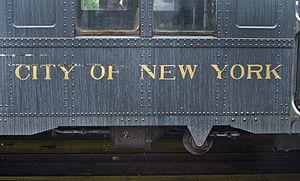
Le New York City Board of Transportation ou le Board of Transportation of the City of New York était une commission de transport urbain et un opérateur de la ville de New York, composé de trois membres nommés par le maire. Elle a été créée en 1924 pour contrôler le service de transport public appartenant à la ville et exploité par celle-ci dans le cadre du système de transport de la ville de New York. L'agence a supervisé la construction et l'exploitation du système de métro municipal indépendant, qui a été construit peu après la charte de la commission. Le BOT a ensuite présidé les principaux transferts de transport public du contrôle privé au contrôle municipal qui ont eu lieu dans les années 1940, y compris l'unification du métro de la ville de New York en 1940. En 1953, le Conseil a été dissous et remplacé par la New York City Transit Authority, gérée par l'État, qui fait maintenant partie de la Metropolitan Transportation Authority.